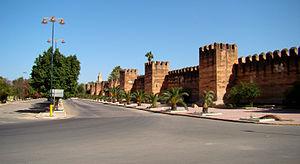
La province de Taroudant est une subdivision à dominante rurale de la région marocaine de Souss-Massa. Elle tire son nom de son chef-lieu, Taroudant.